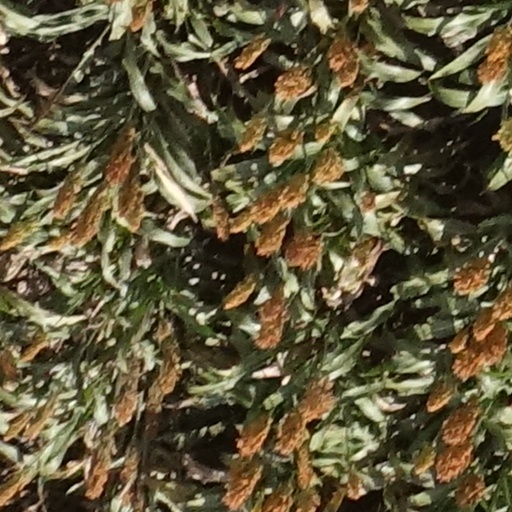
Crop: sorghum